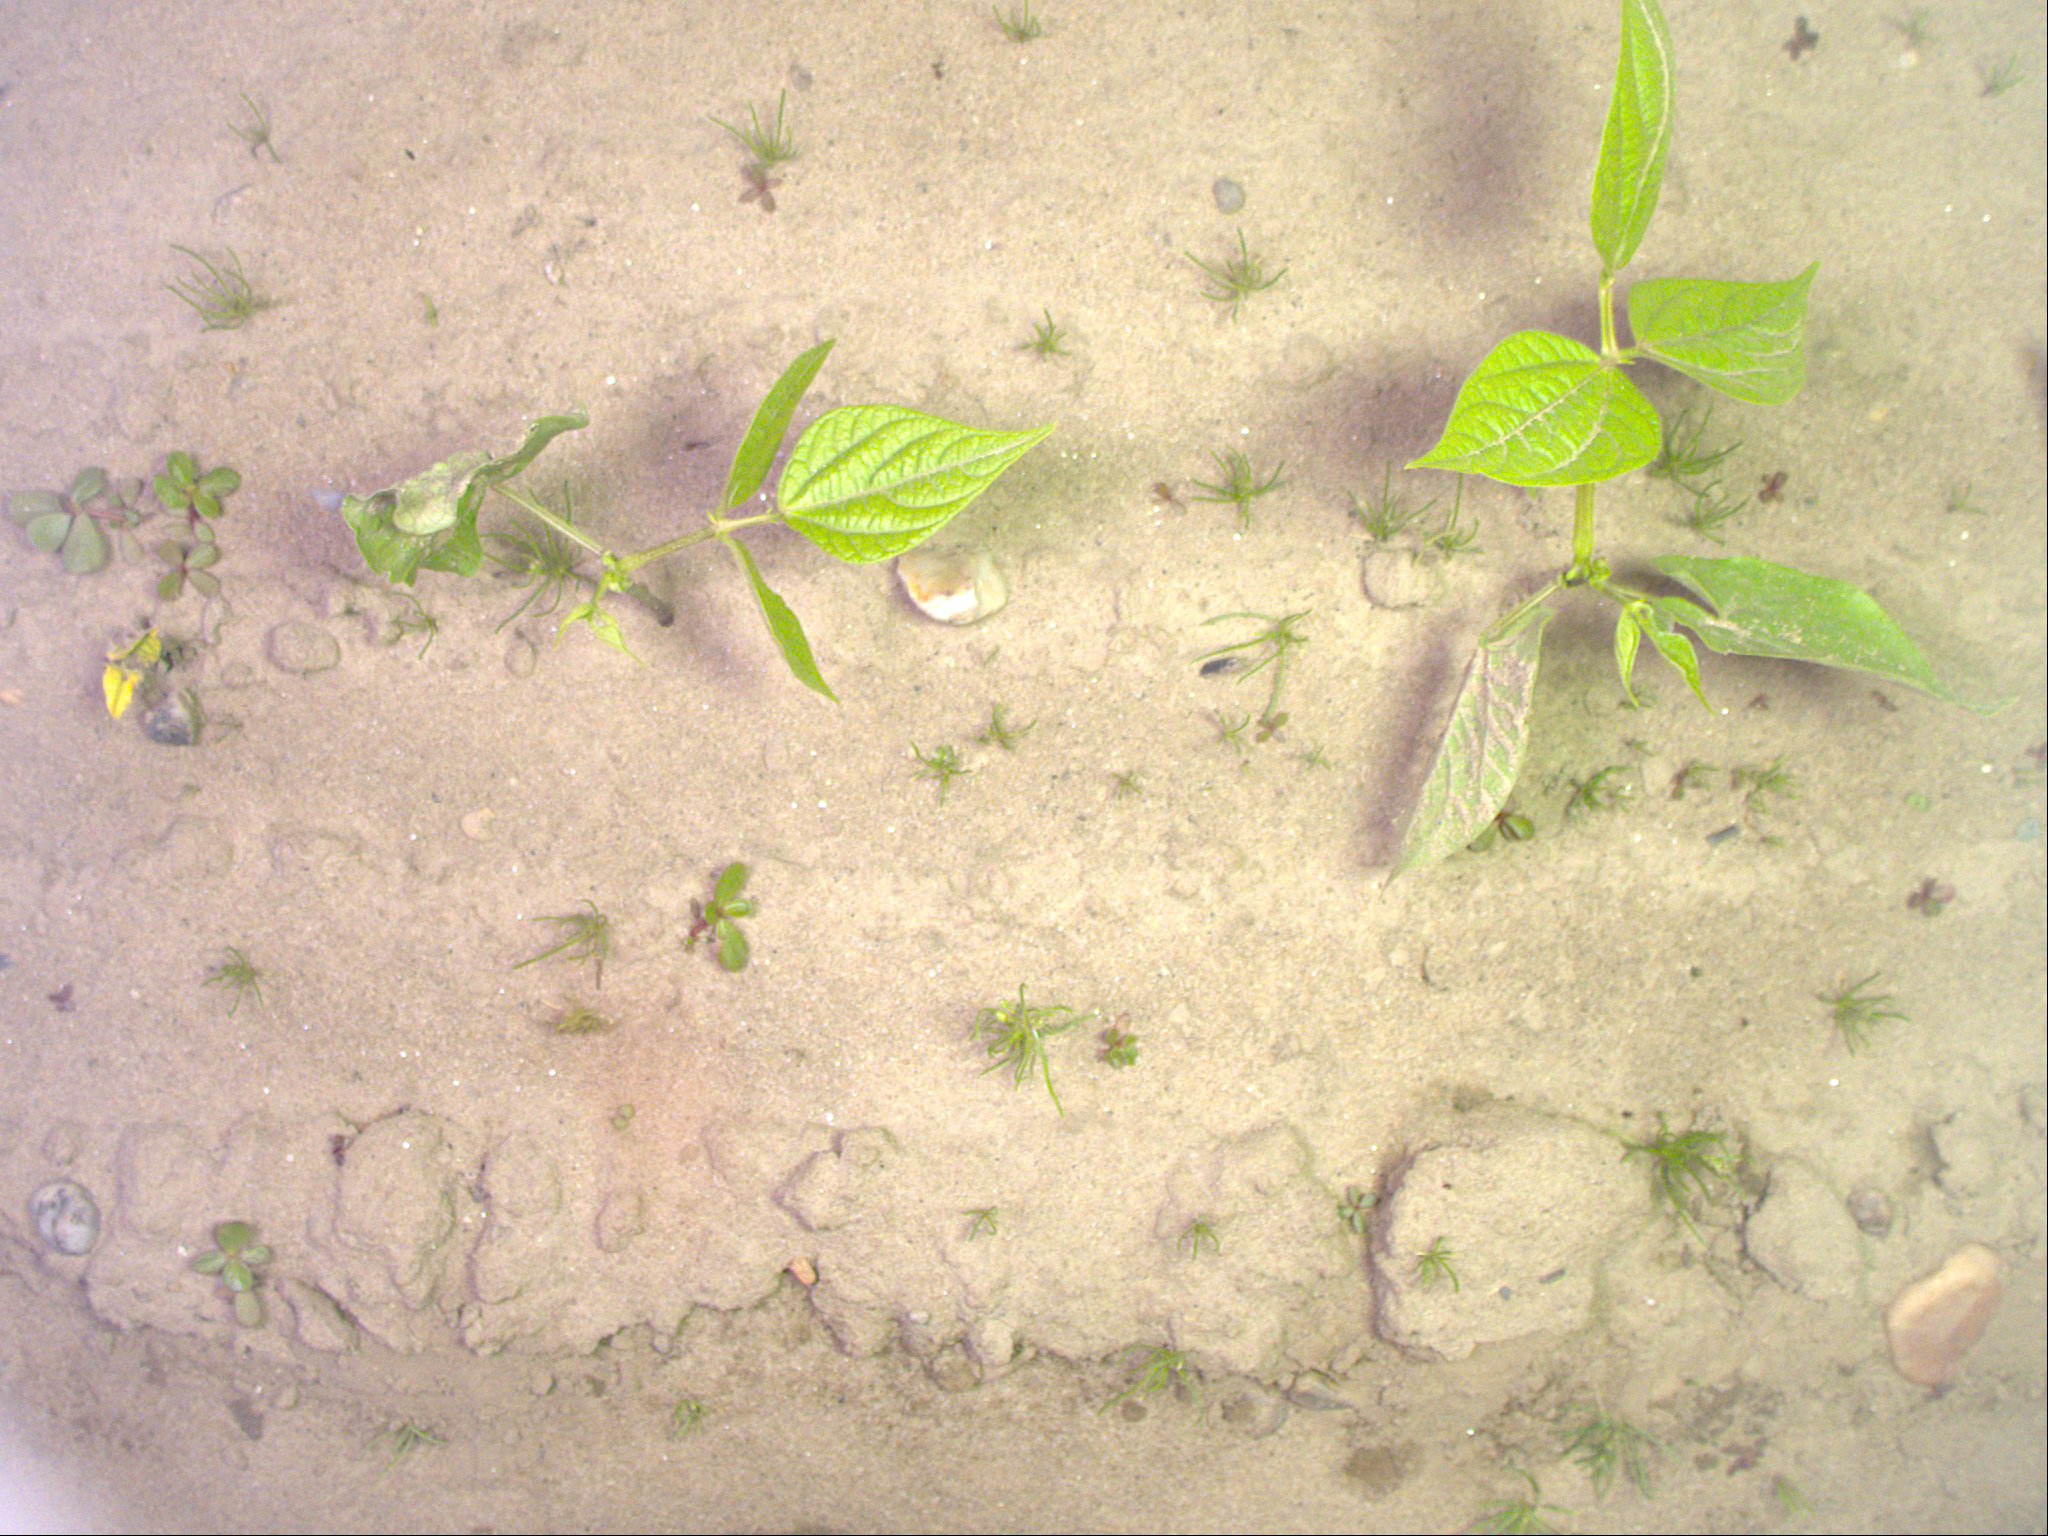
Crop: bean
Objects: bean, stem_bean, bean, stem_bean